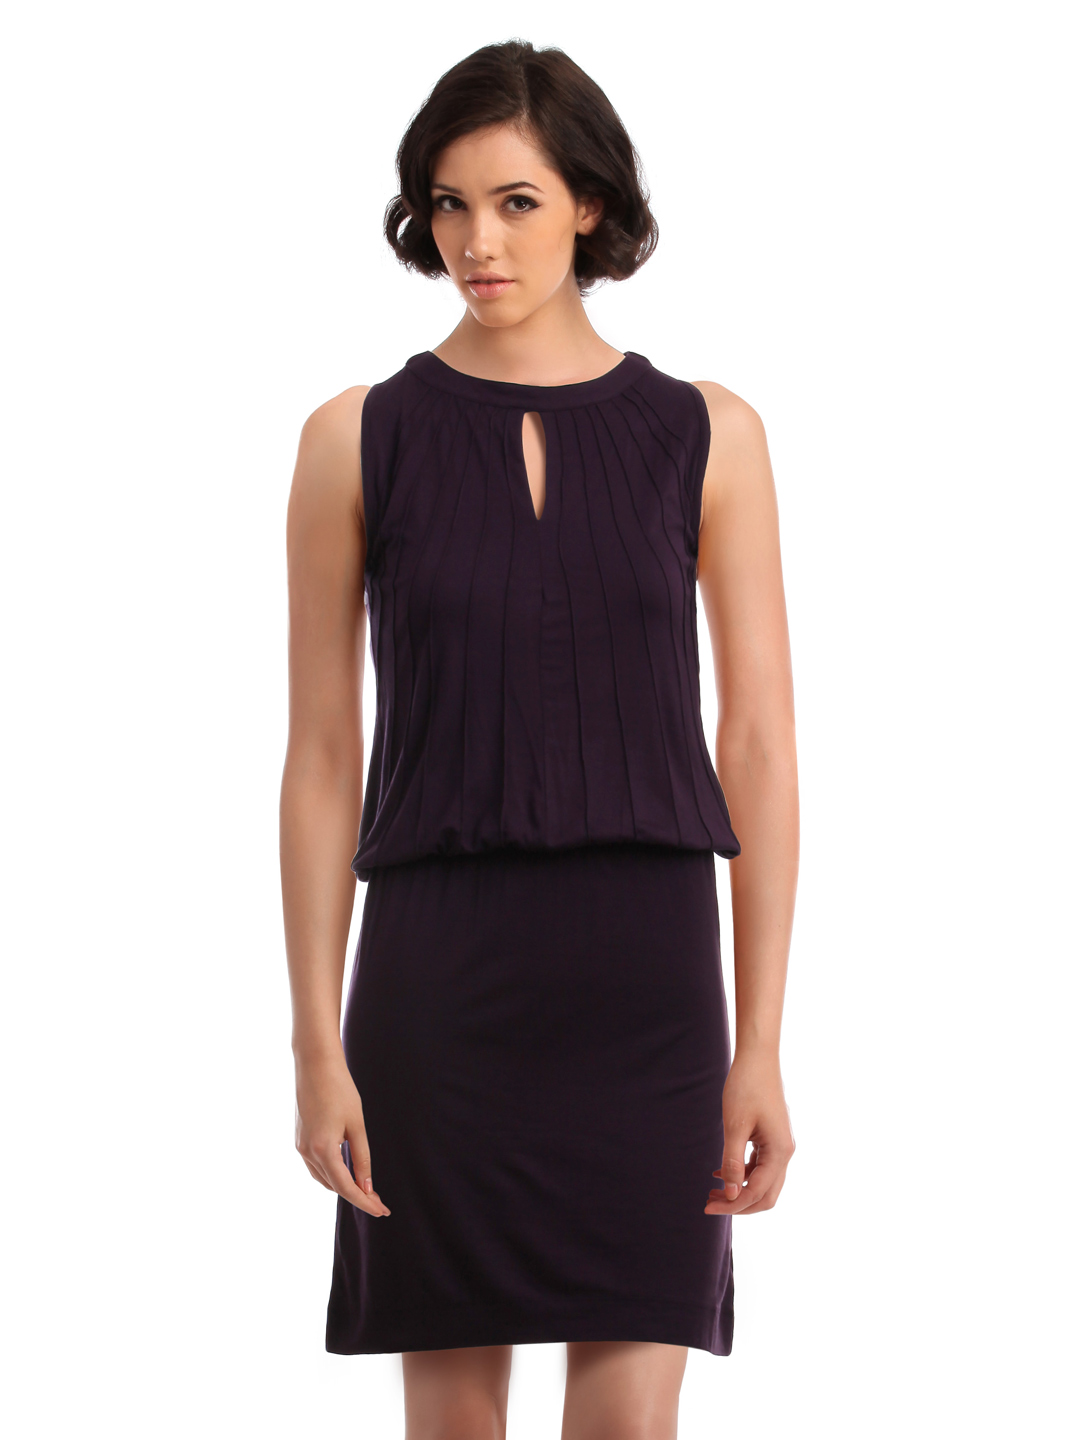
Latin Quarters Women Purple Dress
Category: Apparel / Dress / Dresses
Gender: Women
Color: Purple
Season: Summer 2012
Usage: Casual